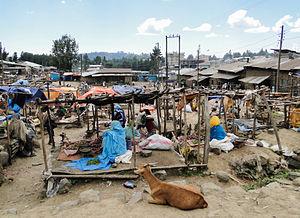
Marché à Debarq en Éthiopie